Fortress of Louisbourg

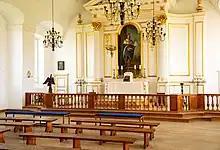
The Military Chapel

Louisbourg was also known for its fortifications, which took the original French builders 28 years to complete. The first engineer behind the project was Jean-Francois du Vergery de Verville. Verville picked Louisbourg as his location because of its natural barriers. The engineering work was continued by Etienne Verrier and finally, by Louis Franquet; the latter was the "highest ranking engineering officer in North America".